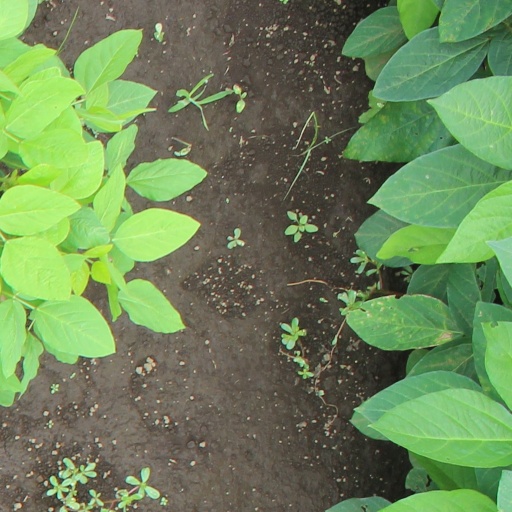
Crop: soybean